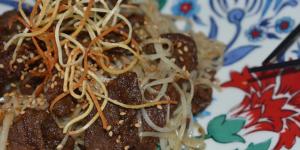
ternera con especias